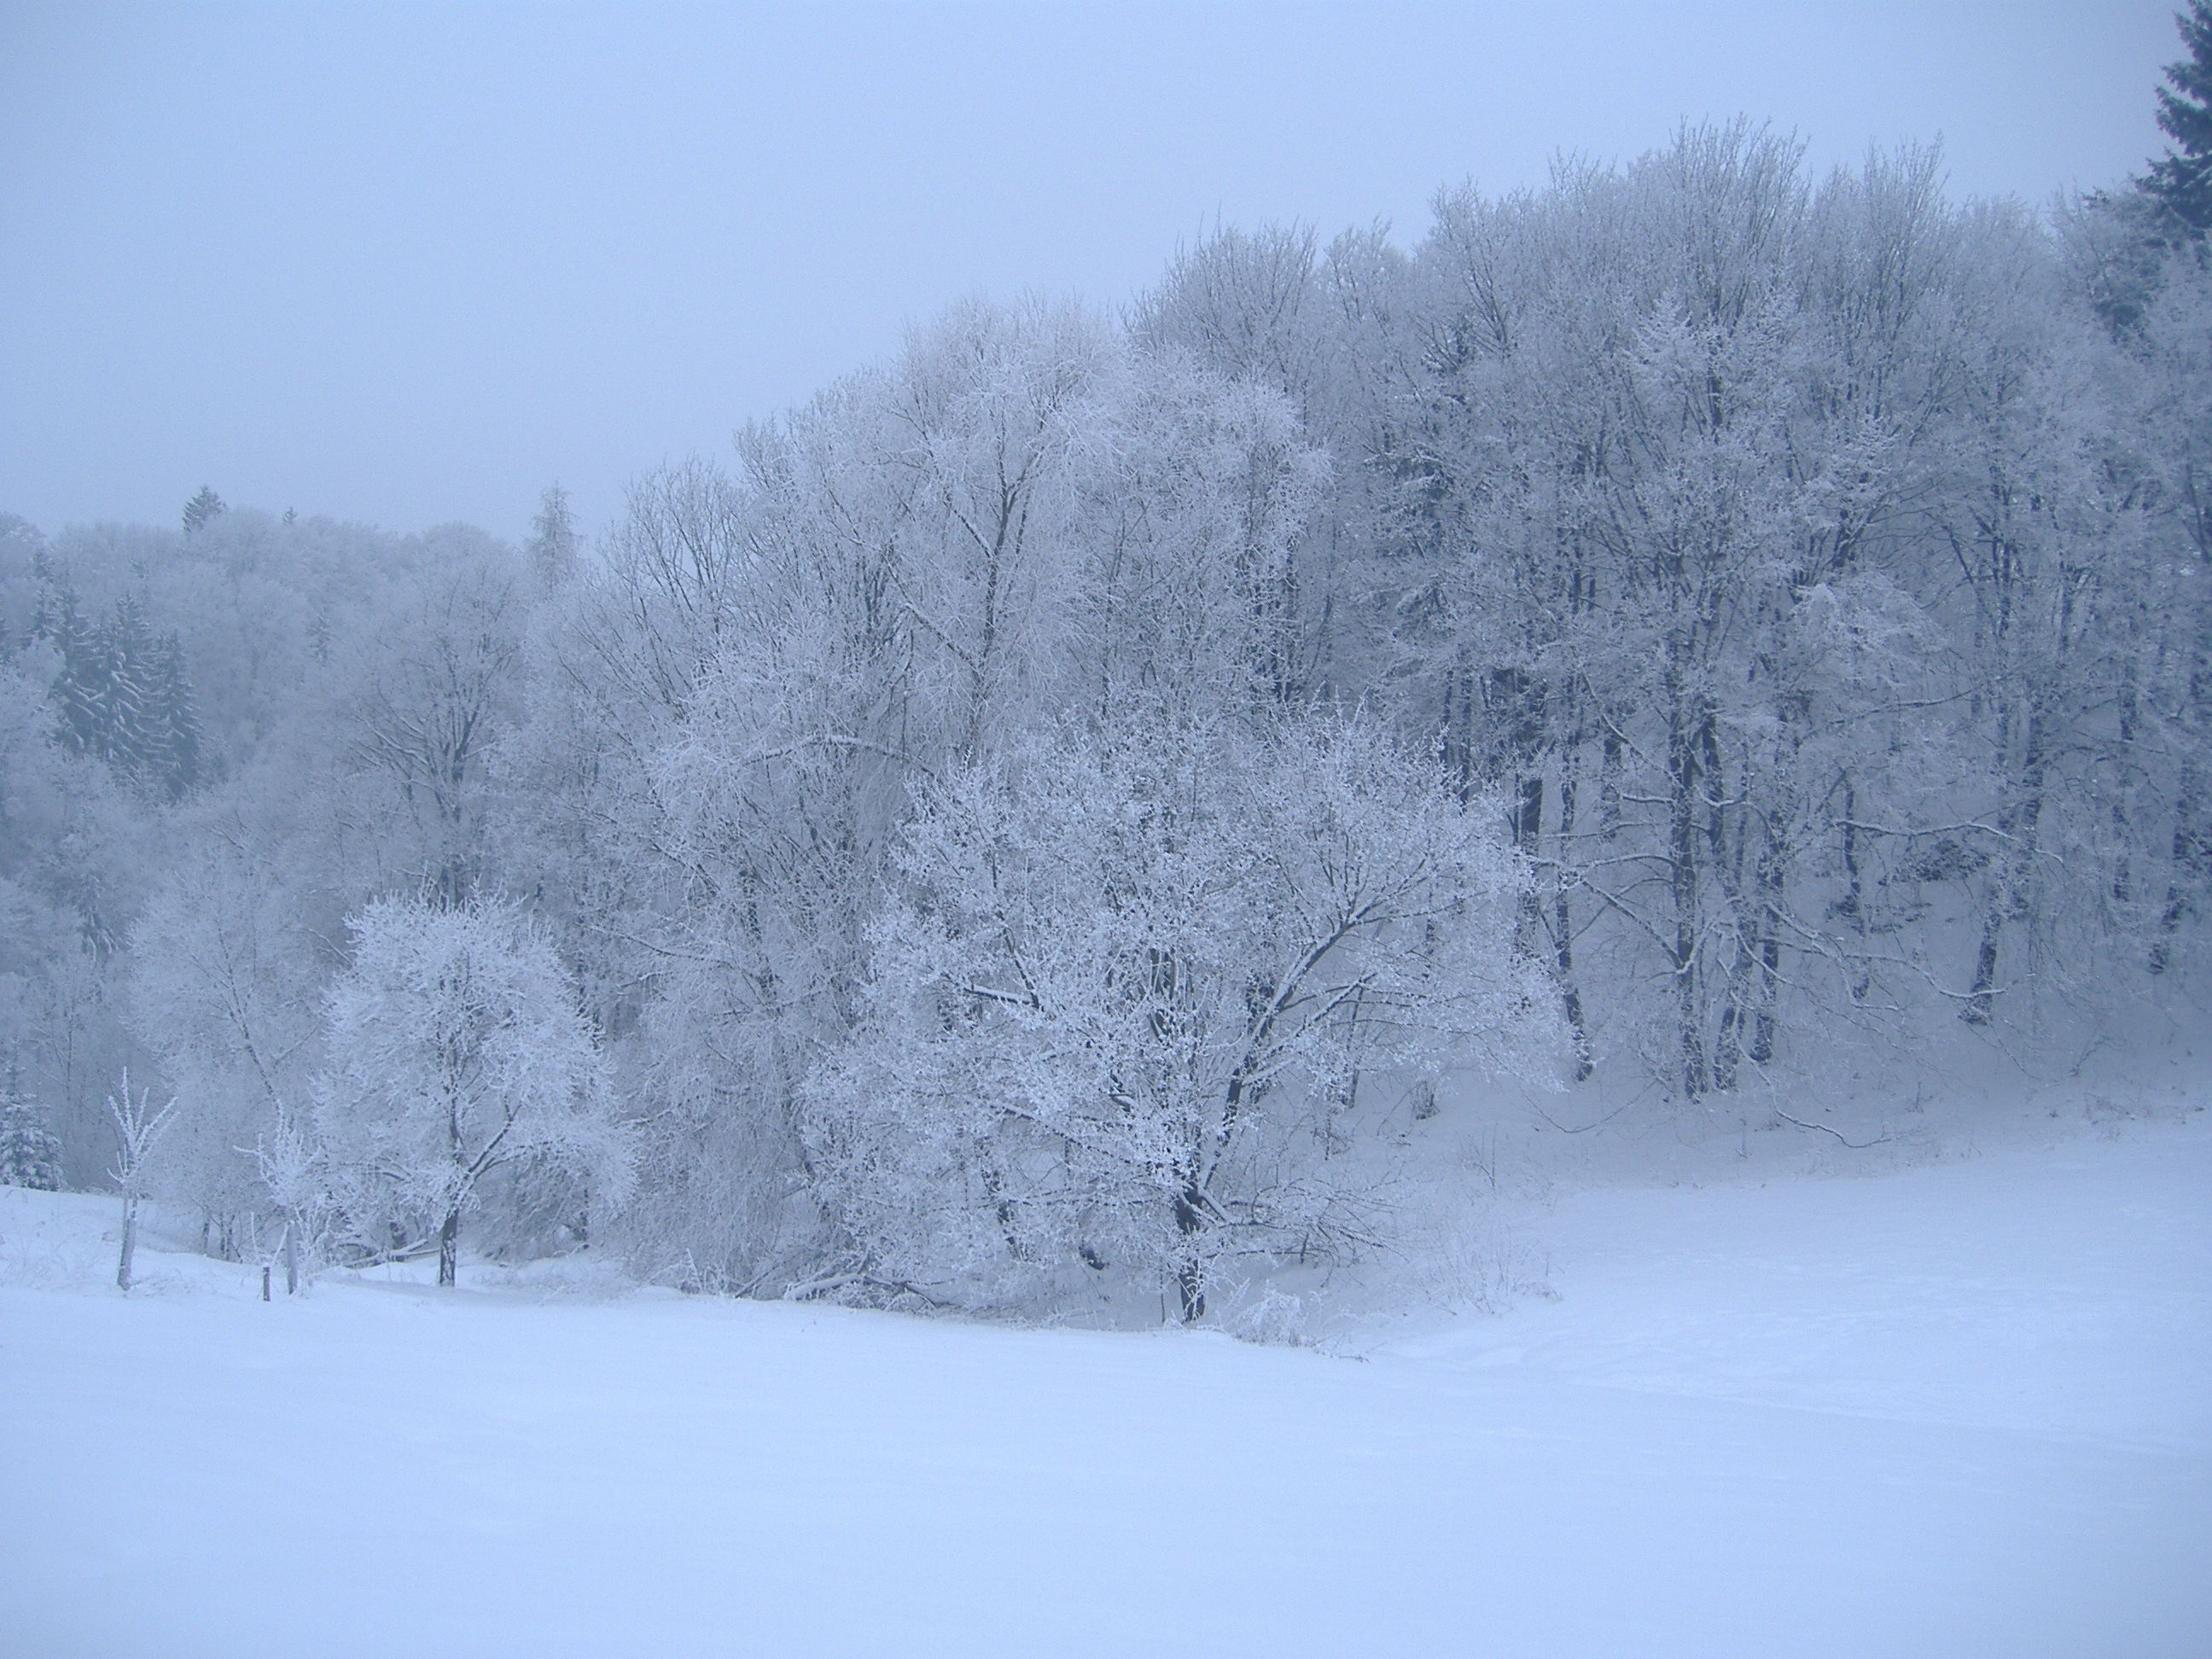
tree, snow, winter, white, frost, weather, season, blizzard, freezing, atmospheric phenomenon, geological phenomenon, winter storm, rain and snow mixed